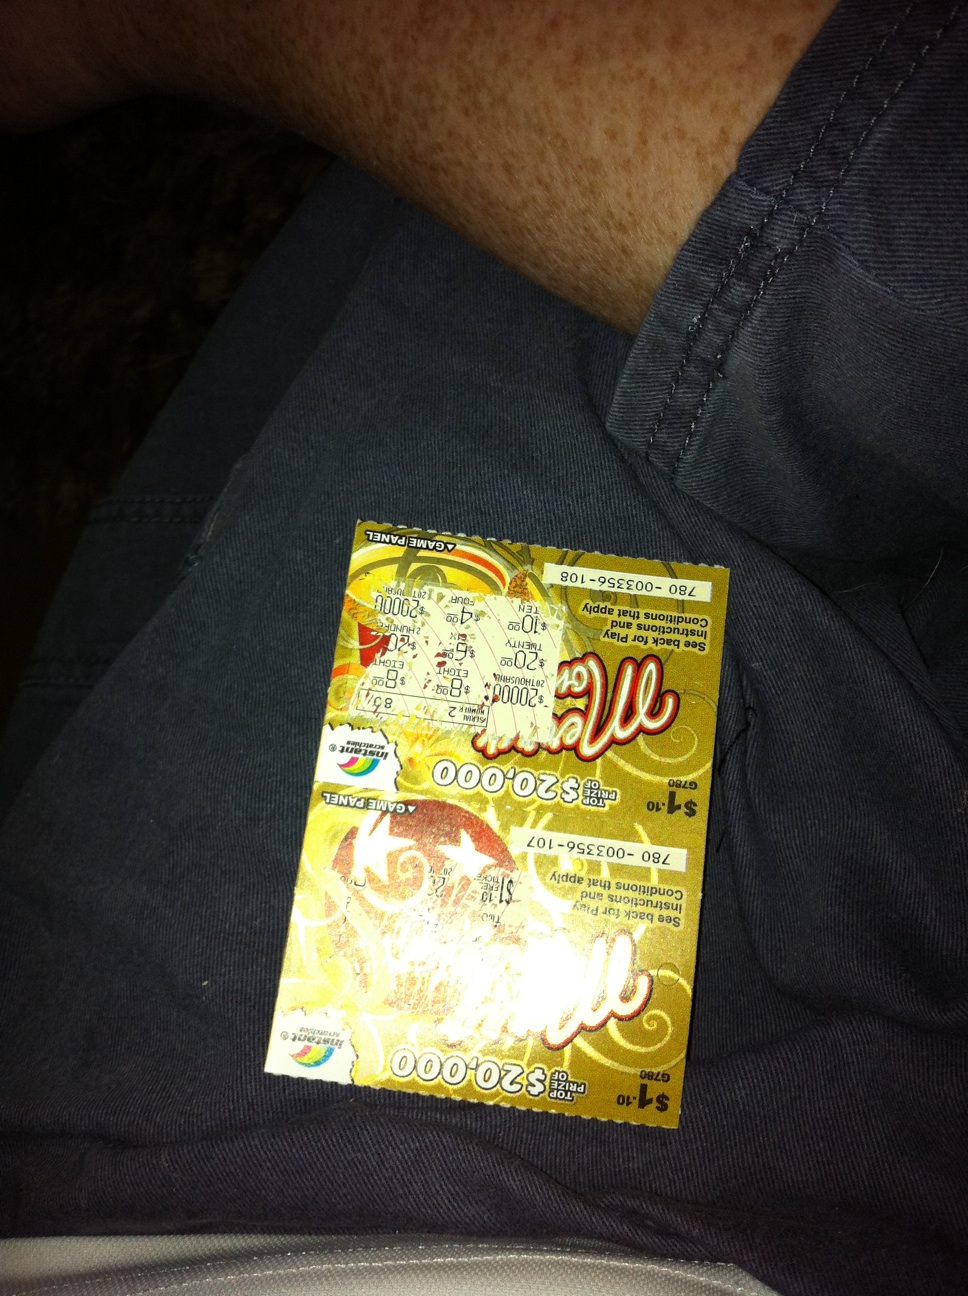Question: Can you tell me if I won anything on this scratchy, please?
Answer: unanswerable